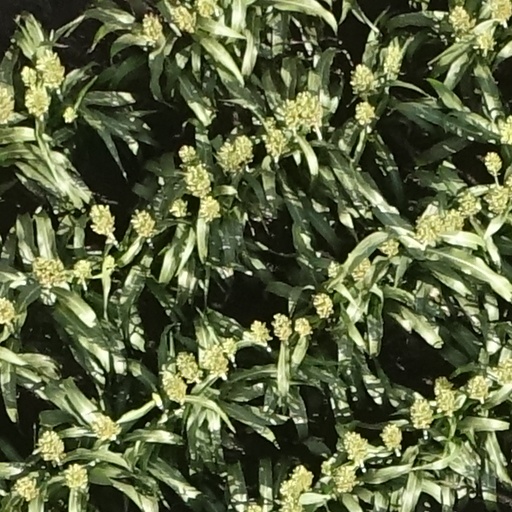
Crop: sorghum